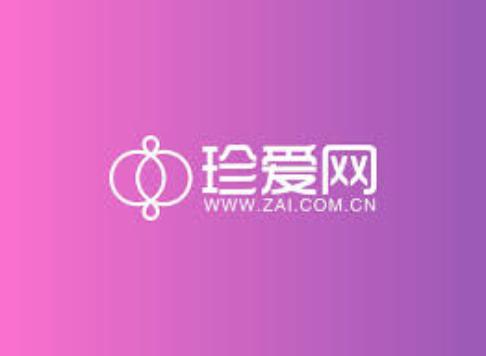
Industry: Leisure